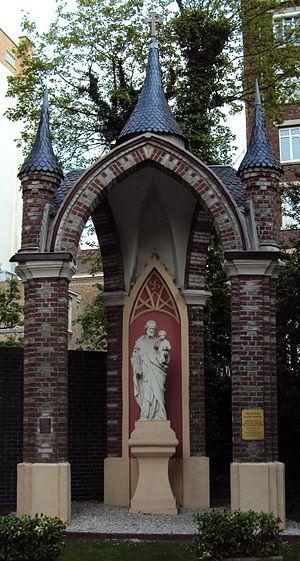
Oratoire Saint-Maur de Marcq-en-Barœul (France).
Marcq-en-Barœul est une commune française située dans le département du Nord en région Hauts-de-France, faisant partie de la Métropole européenne de Lille.
Cette page répertorie les chapelles et oratoires du Nord et du Pas-de-Calais.